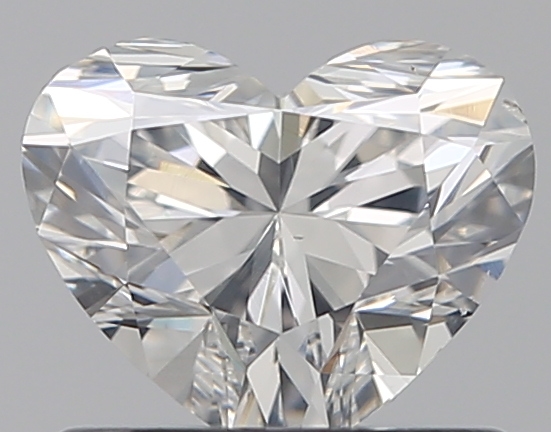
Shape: heart
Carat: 0.7
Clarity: SI1
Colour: G
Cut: EX
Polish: EX
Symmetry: VG
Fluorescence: N
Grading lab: GIA
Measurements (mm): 5.27 x 6.28 x 3.72